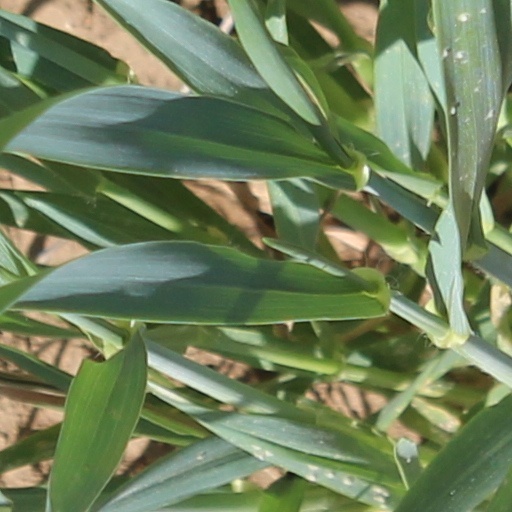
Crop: wheat